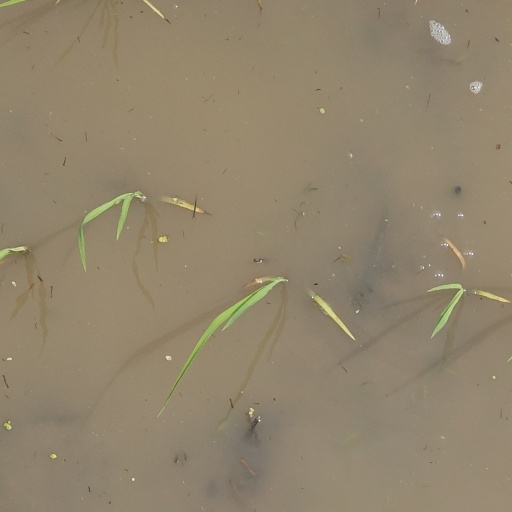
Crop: rice